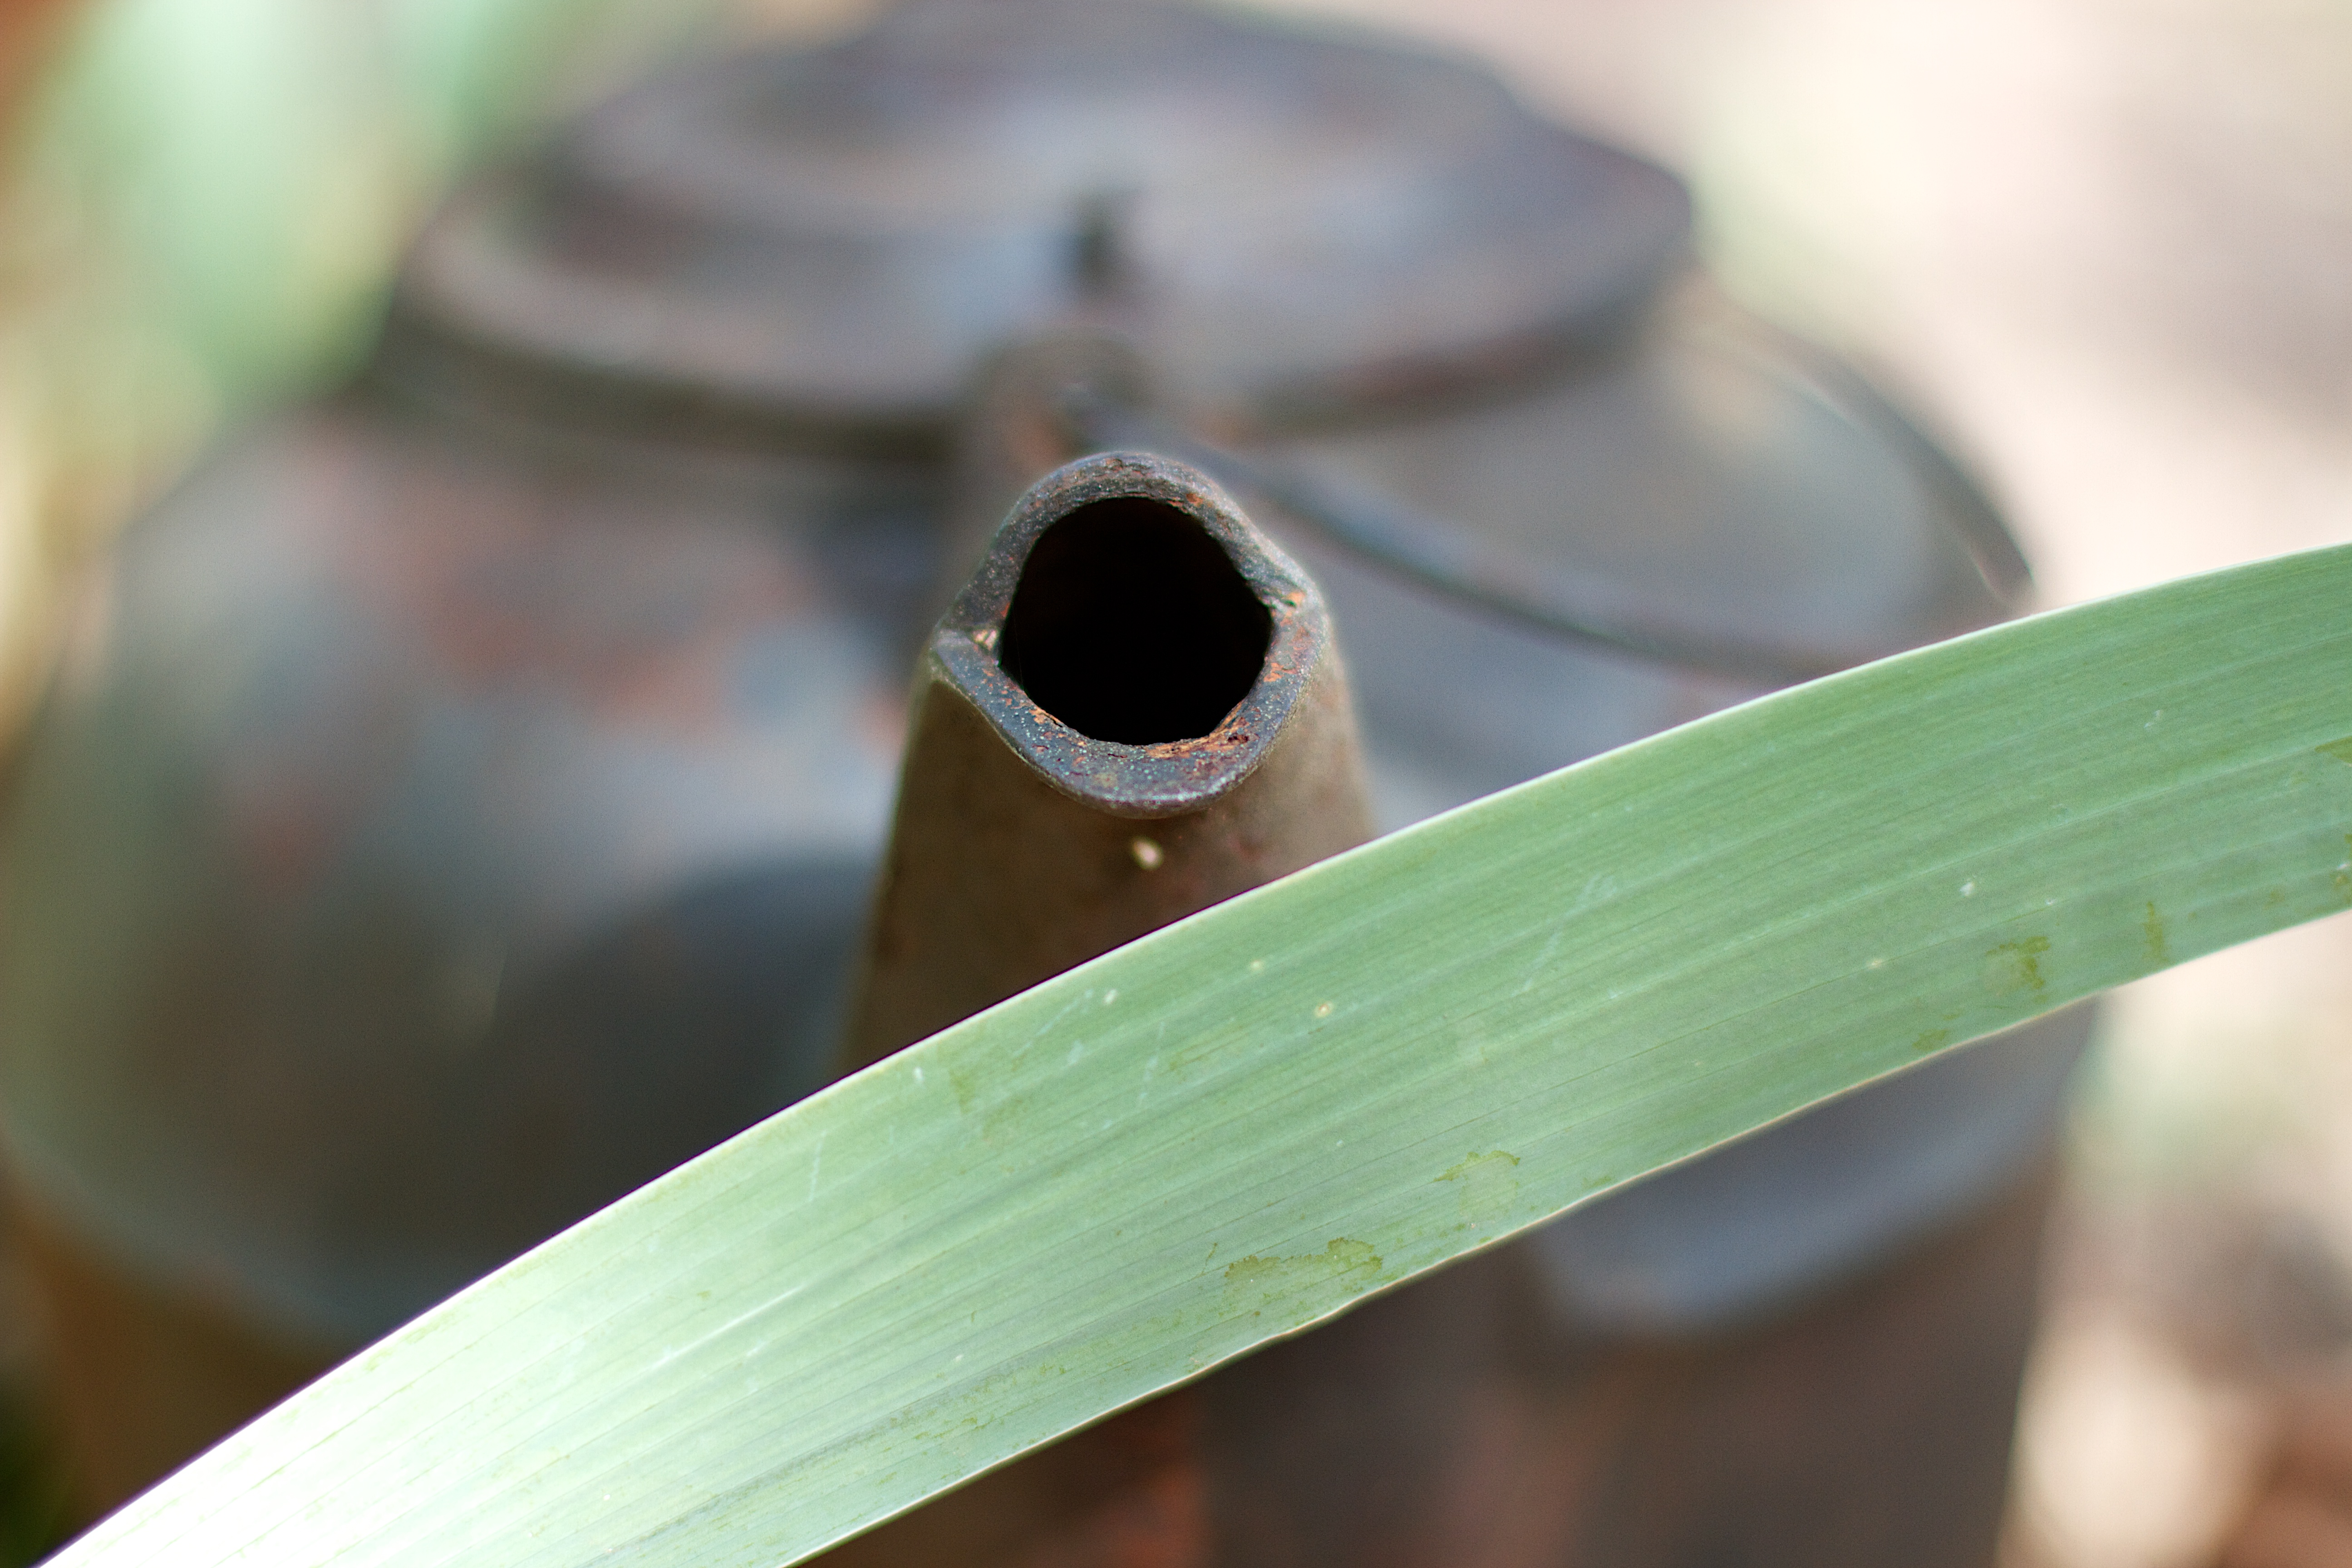
plant, photography, wheel, leaf, flower, green, botany, flora, close up, macro photography, plant stem